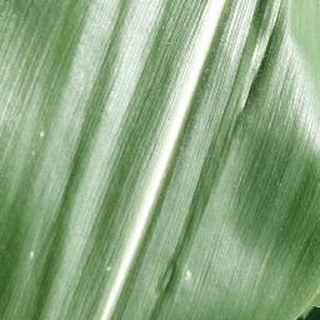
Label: healthy_corn